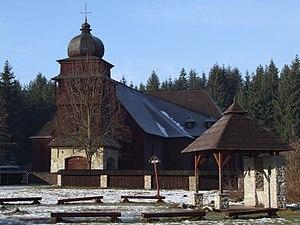
Église articulée en bois à Svätý Kríž, dans la Région de Žilina, en Slovaquie. Ślůnski: Drzewjanny wańelicki kośćůł we wśi Svätý Kríž, we Słowacyji This media shows the protected monument with the number 505-356/0 (other) in the Slovak Republic.
Svätý Kríž est un village de Slovaquie situé dans la région de Žilina.